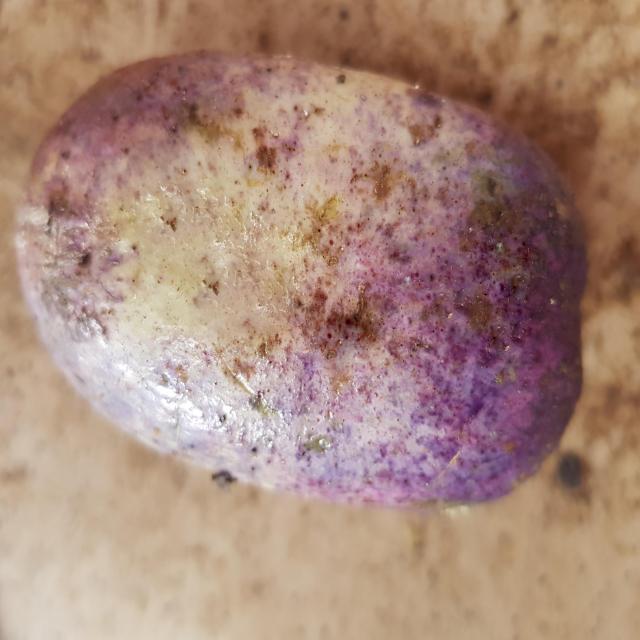
Plum grade: unripe